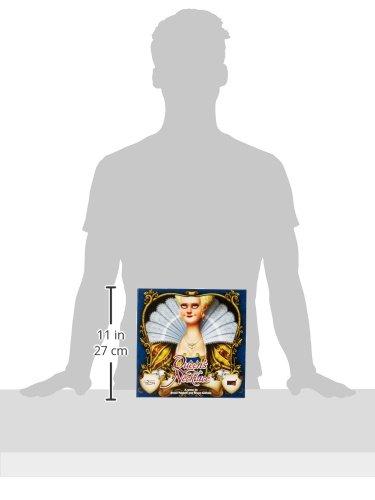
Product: CMON Queens Necklace Game
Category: Toys & Games | Games & Accessories
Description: Great Condition.
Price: $24.59
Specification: ProductDimensions:2.2x9.8x9.8inches|ItemWeight:1.03pounds|ShippingWeight:1.8pounds(Viewshippingratesandpolicies)|DomesticShipping:ItemcanbeshippedwithinU.S.|InternationalShipping:ThisitemcanbeshippedtoselectcountriesoutsideoftheU.S.LearnMore|ASIN:B016MLRKYE|Itemmodelnumber:QN001|Manufacturerrecommendedage:14-15years